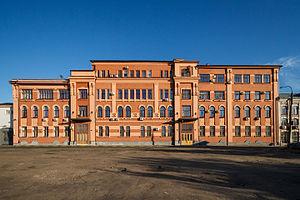
Le chantier naval Krasnoïé Sormovo n°112, nommé d'après Andreï Jdanov, est l'un des plus anciens chantiers de construction navale en Russie, situé dans le district de Sormovsky de Nijni Novgorod.